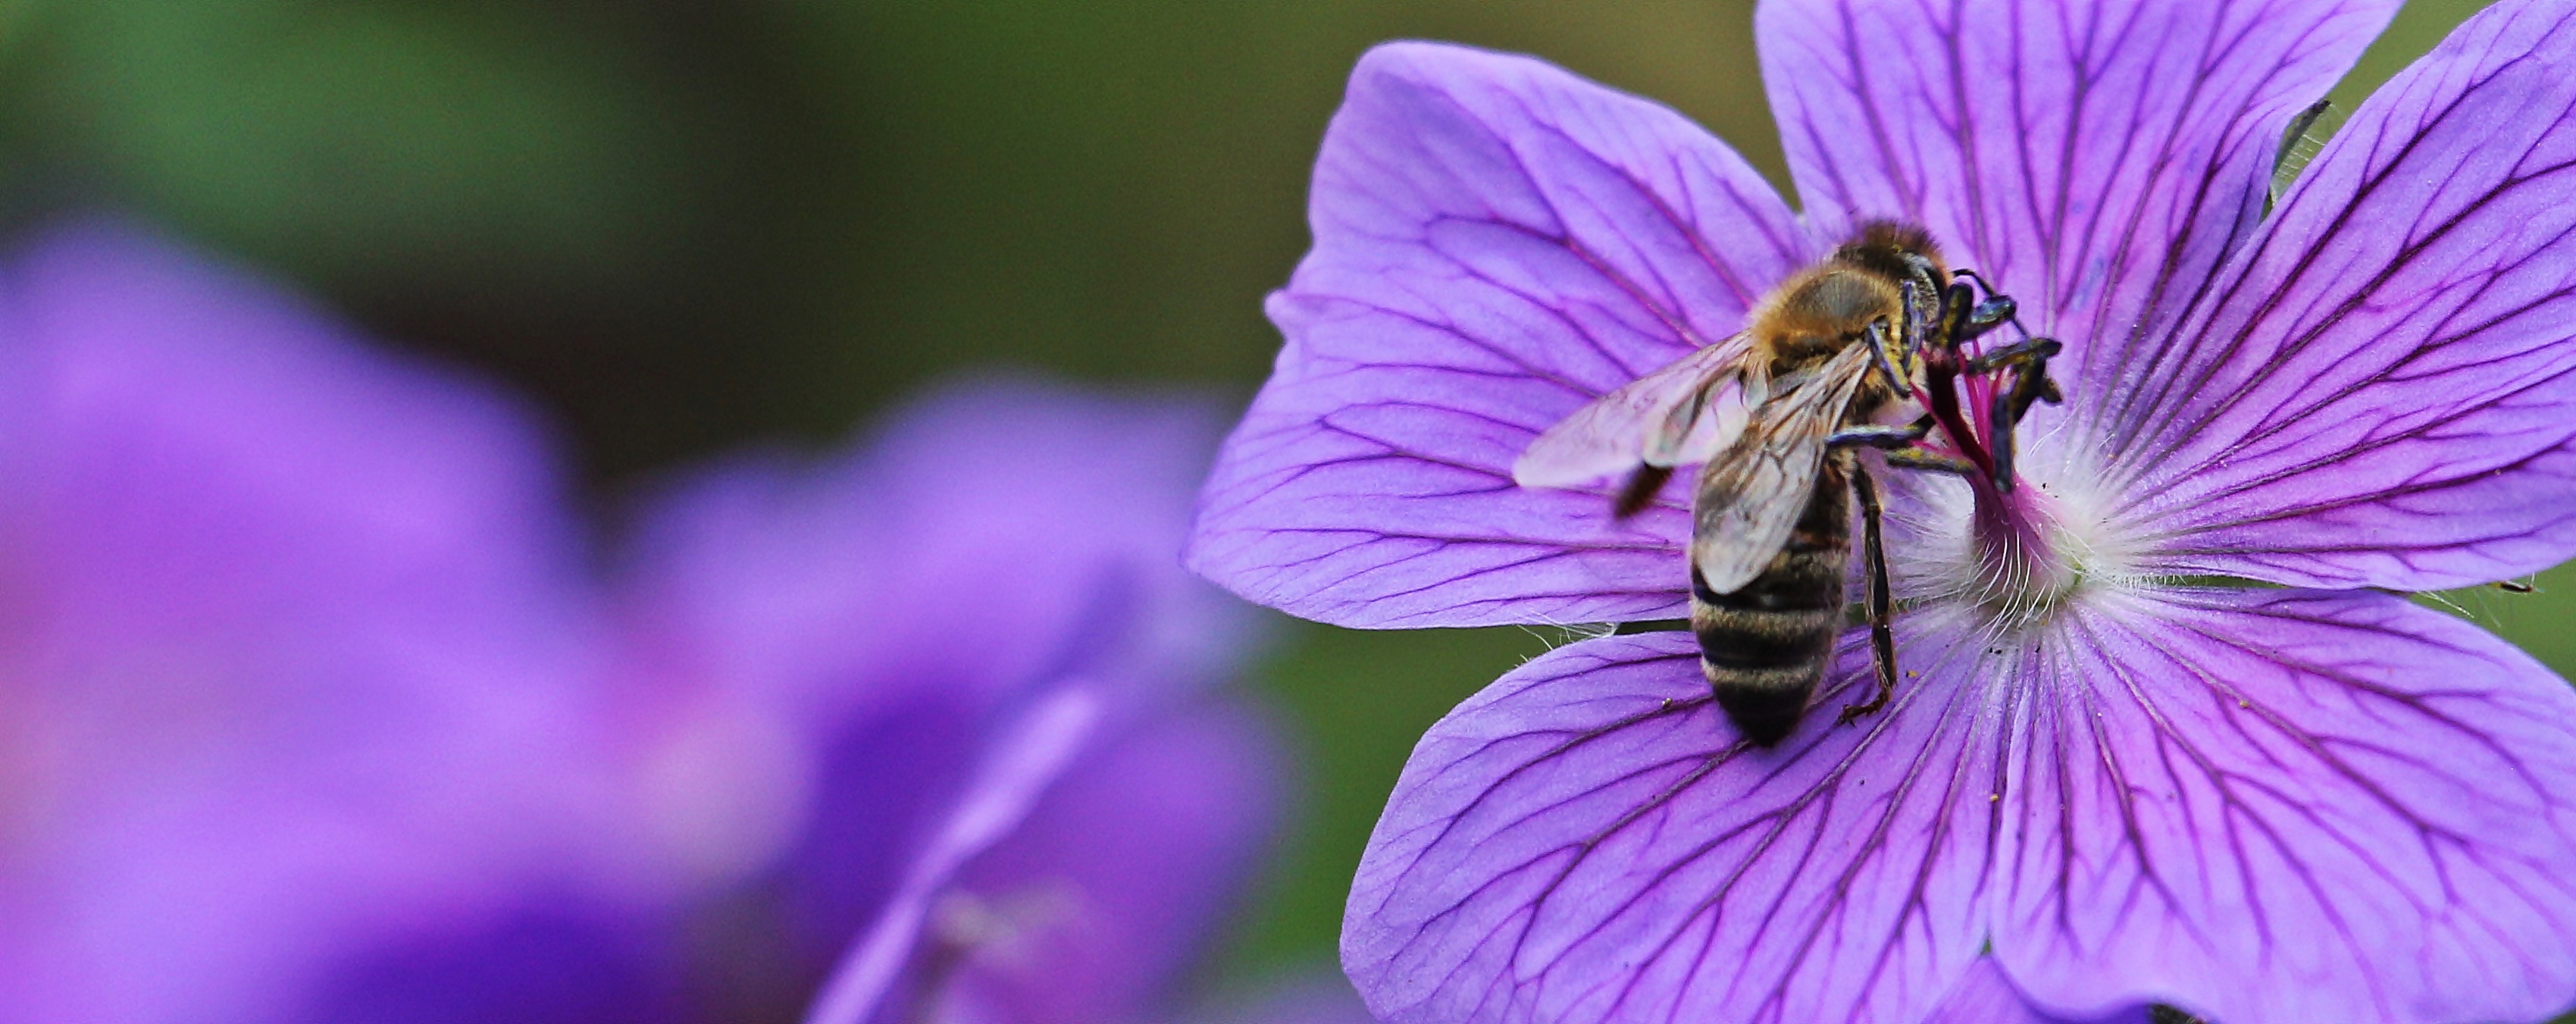
nature, blossom, plant, photography, flower, purple, petal, bloom, animal, pollen, pollination, spring, insect, blue, garden, close, flora, invertebrate, wildflower, close up, blue blossom, background, bed, eye, bee, beautiful, flower garden, greeting card, purple flower, nectar, cranesbill, full bloom, macro photography, garden plant, nature recording, flowering plant, honey bee, bee on flower, flower greeting card, bedding plant, stork beak bird flower, geranium cinereum, beetblume, land plant, membrane winged insect